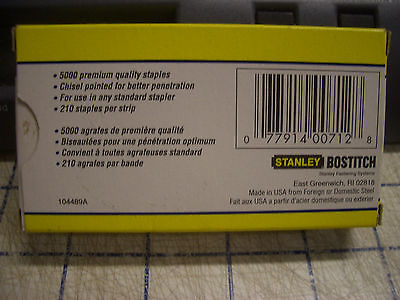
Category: stapler